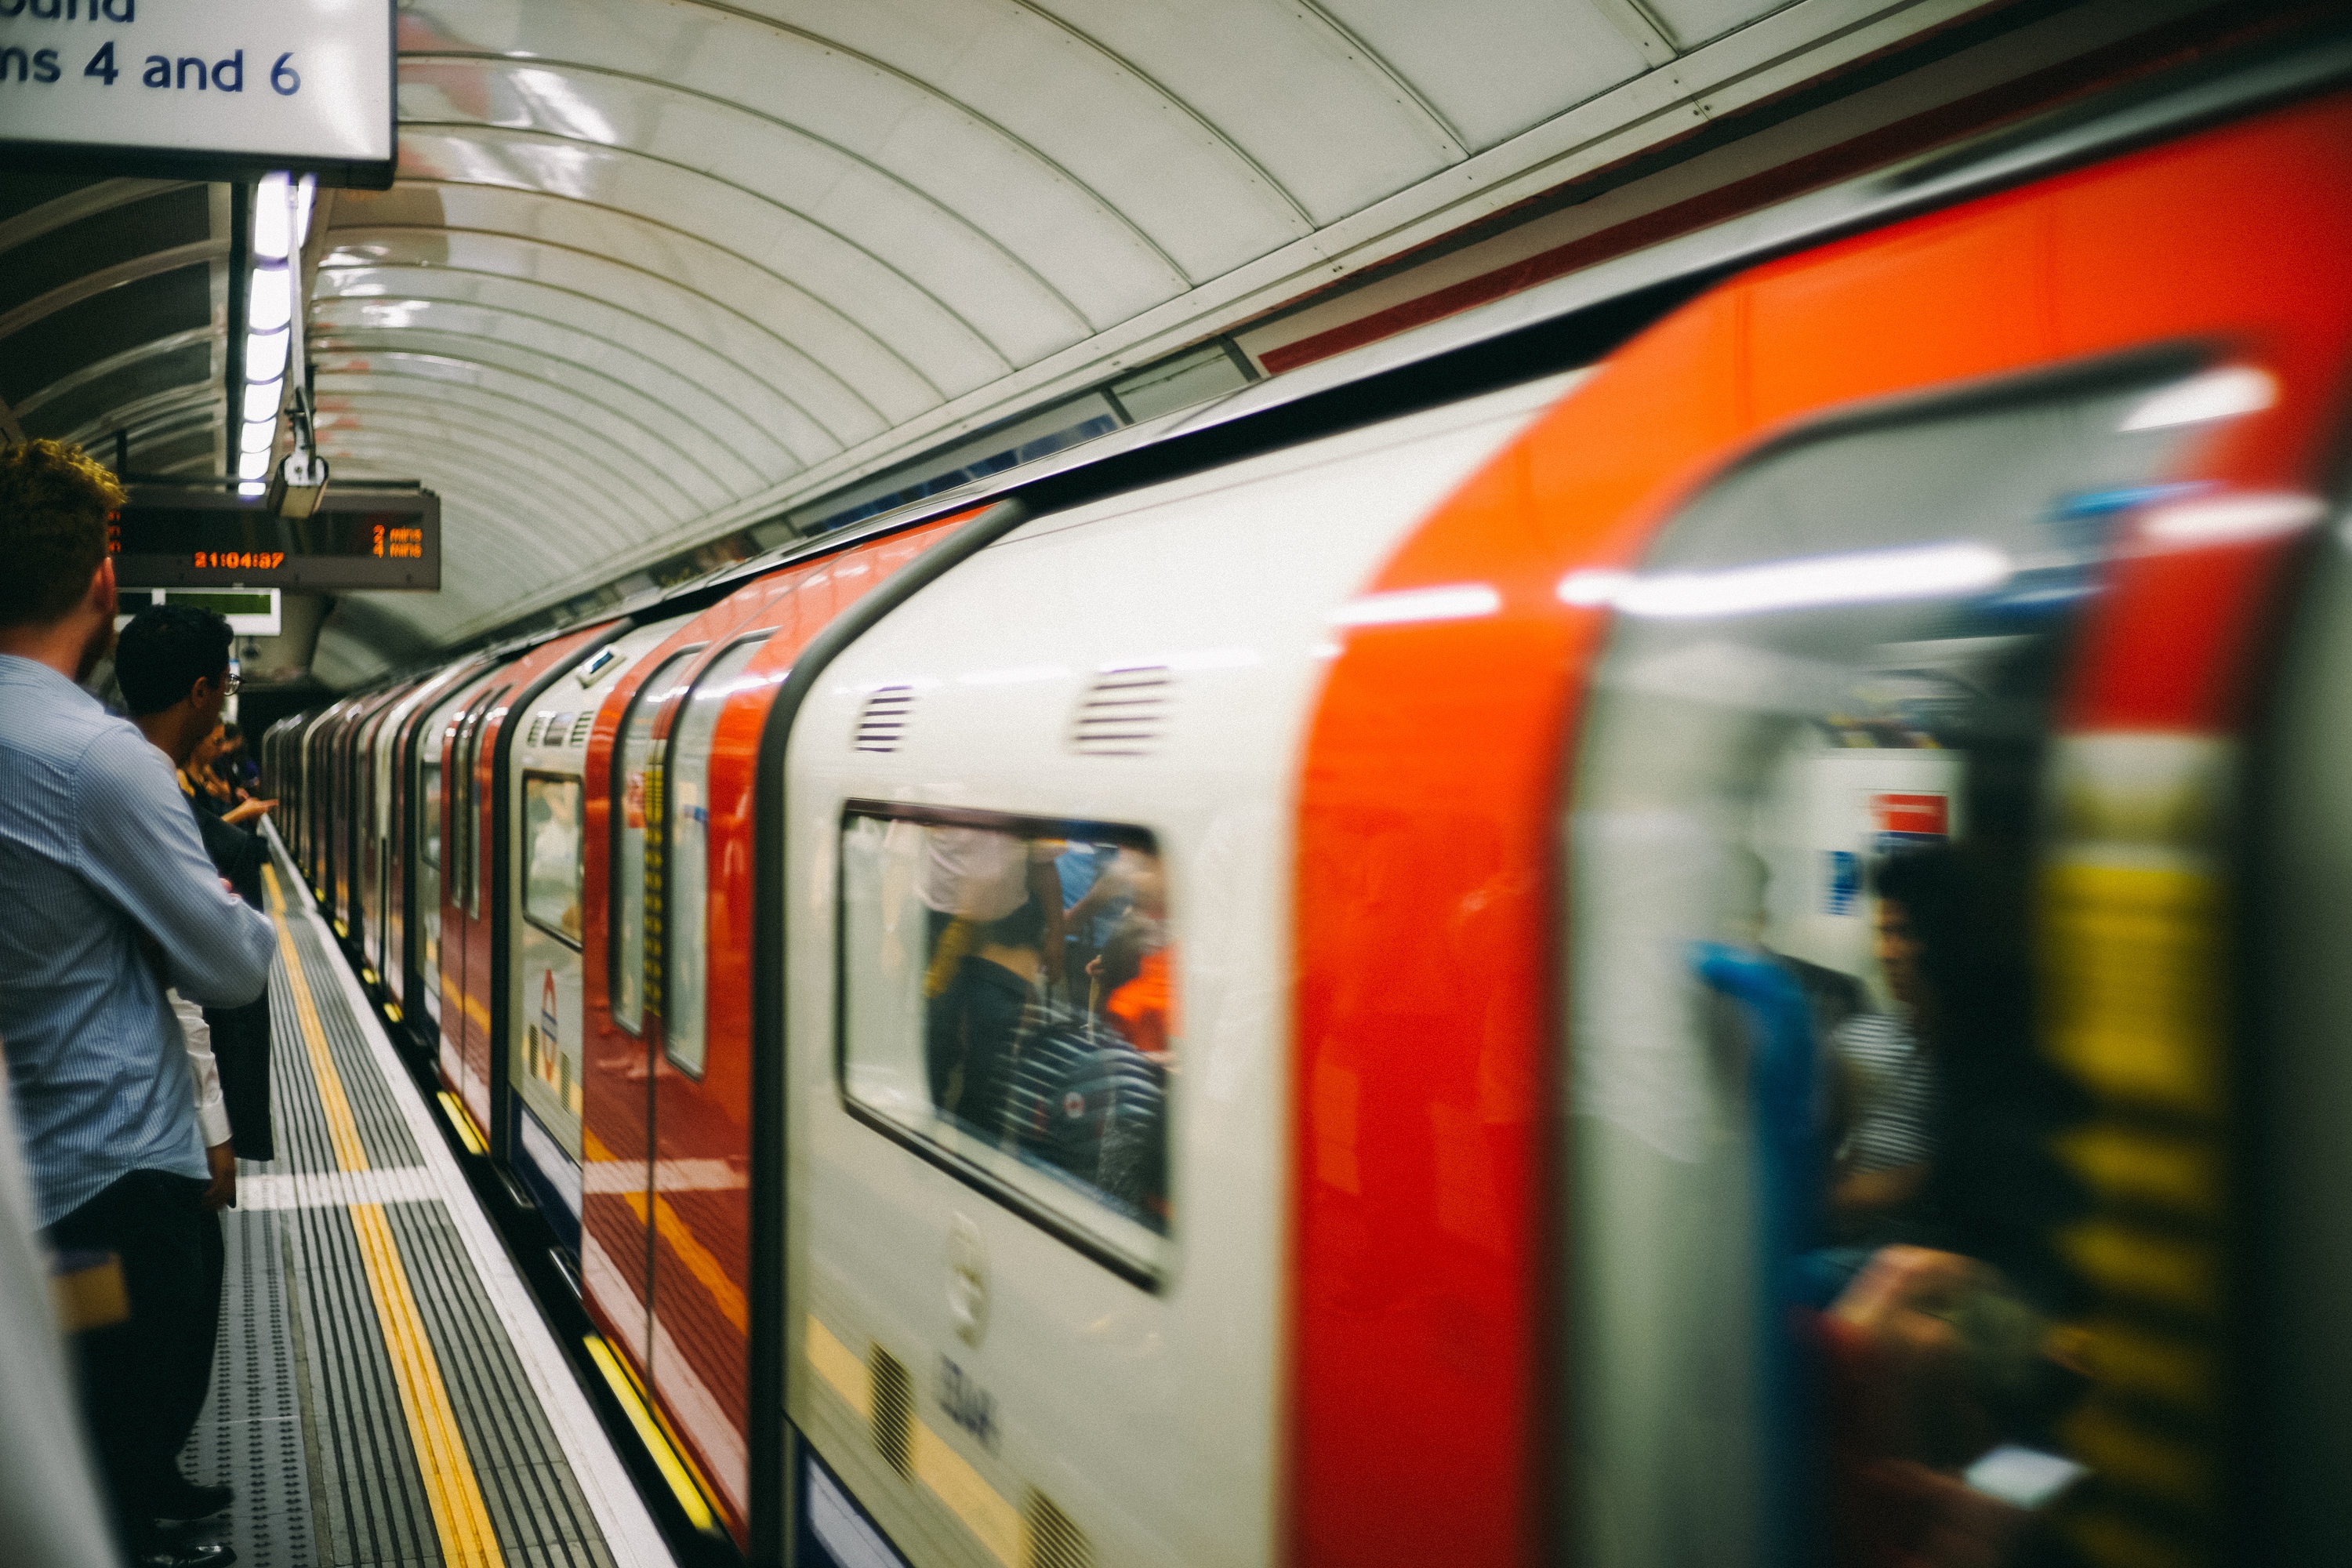
tube, train, subway, transport, vehicle, station, platform, public transport, passenger, rapid transit